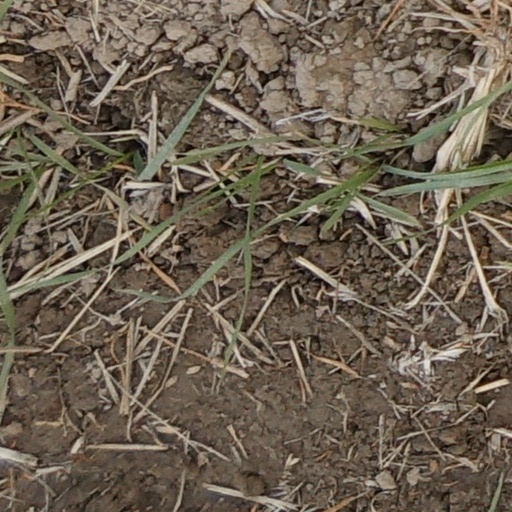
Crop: wheat